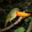
Label: bird